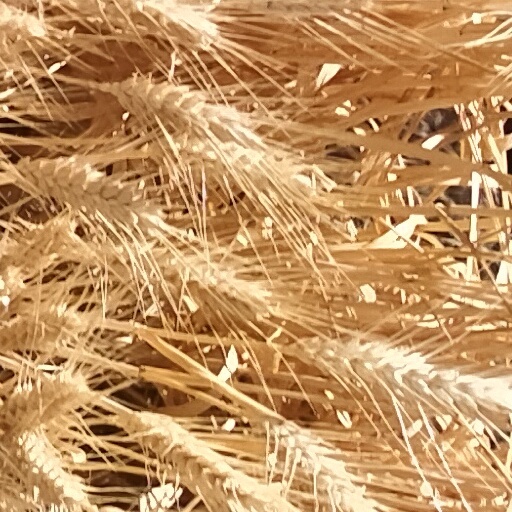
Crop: wheat